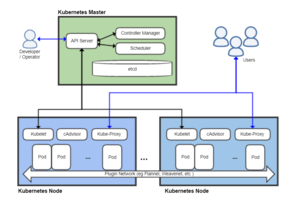
Kubernetes est un système open source qui vise à fournir une « plate-forme permettant d'automatiser le déploiement, la montée en charge et la mise en œuvre de conteneurs d'application sur des clusters de serveurs ». Il fonctionne avec toute une série de technologies de conteneurisation, et est souvent utilisé avec Docker. Il a été conçu à l'origine par Google, puis offert à la Cloud Native Computing Foundation.